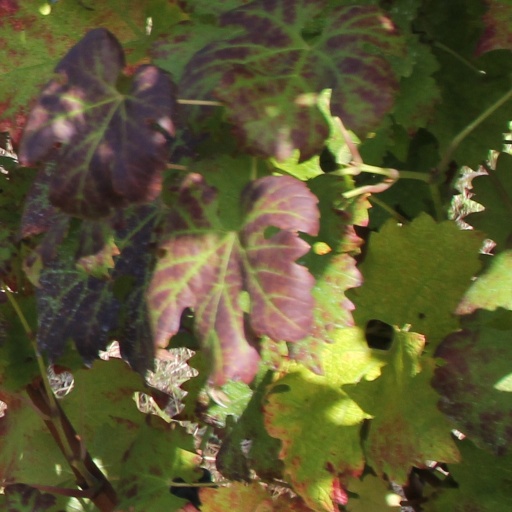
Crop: grape